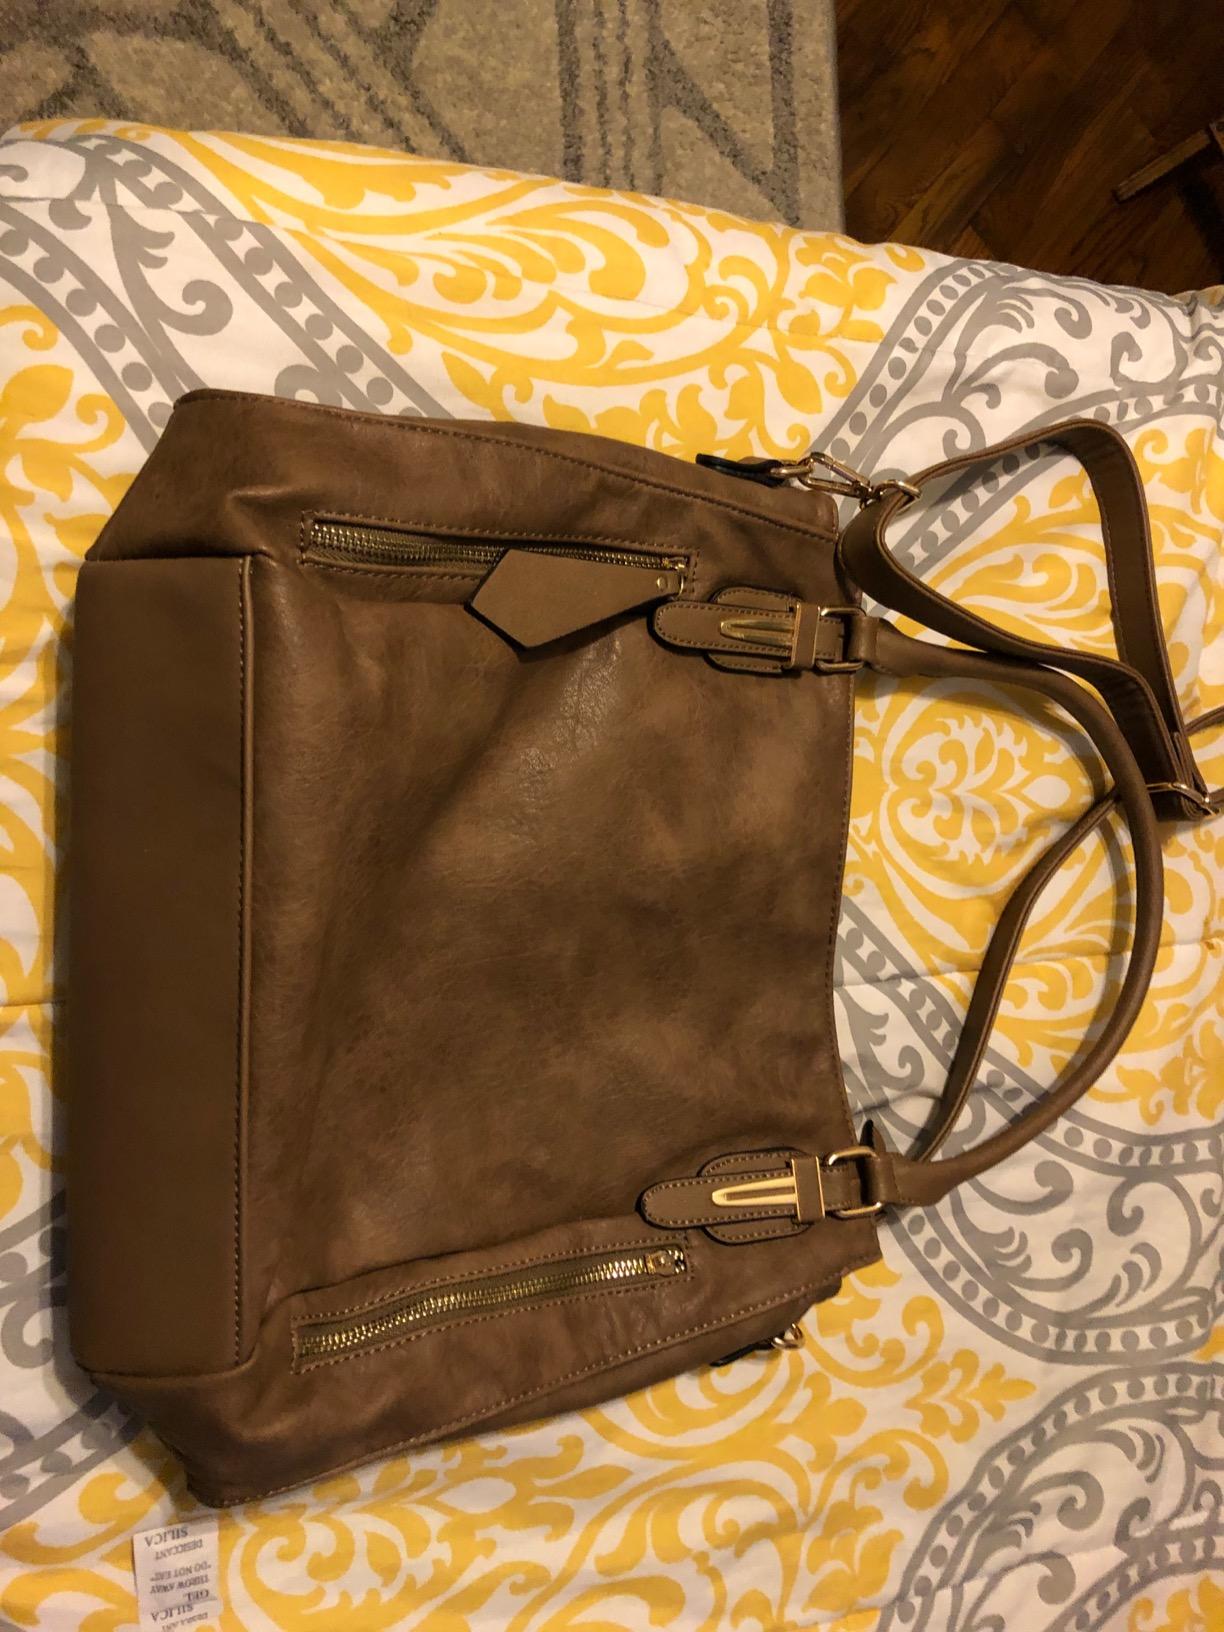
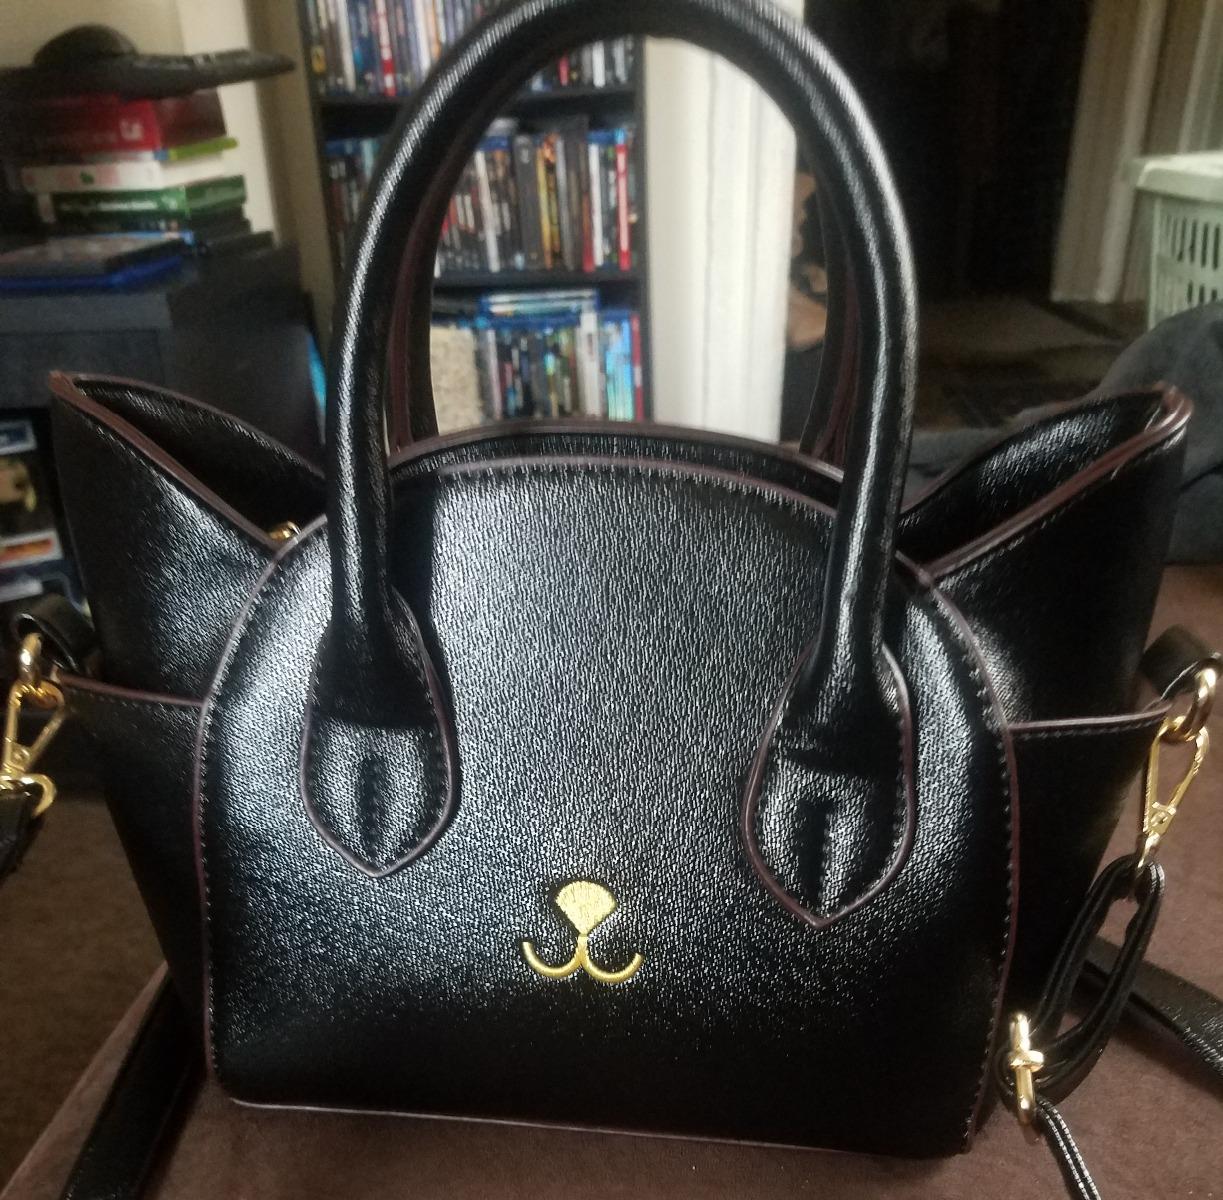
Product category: accessories_handbag
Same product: no